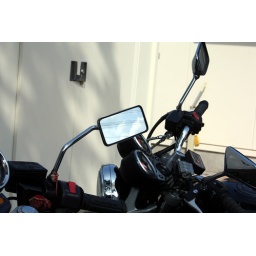
blue sky reflecting in the mirror